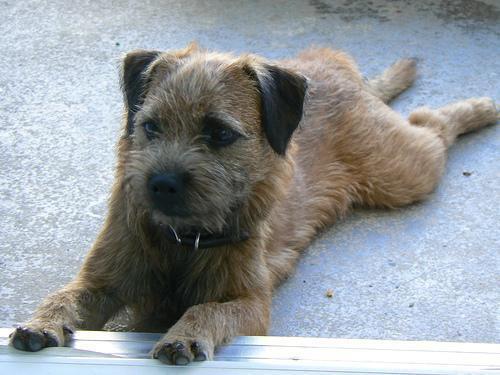
Border_terrier